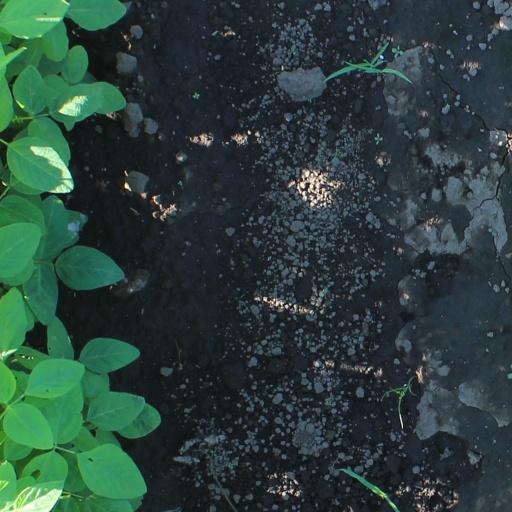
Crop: soybean